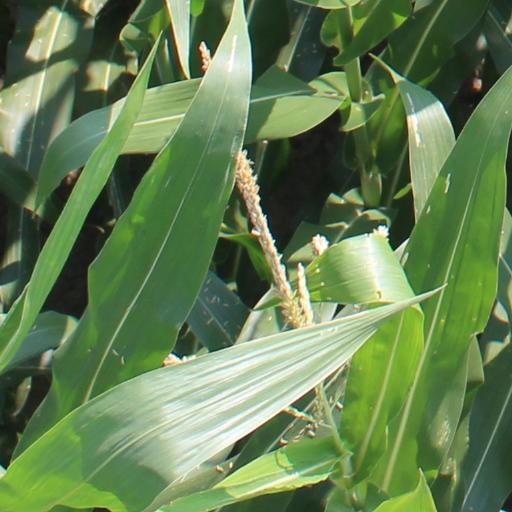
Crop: maize; corn